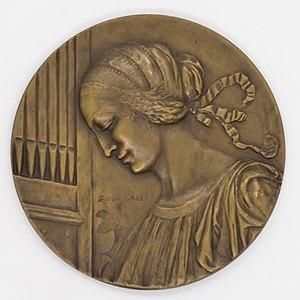
Médaille en bronze Adelin SALLE en bronze représentant un buste de femme de profil avec des tuyaux d'orgue à l'occasion du Concours international de chant d'ensemble Liège 1930 This photo of movable heritage has been taken in the Walloon Region
Adelin Salle, né à Liège le 23 avril 1884 et mort à Tilff le 1ᵉʳ juillet 1952, est un sculpteur et médailleur liégeois.